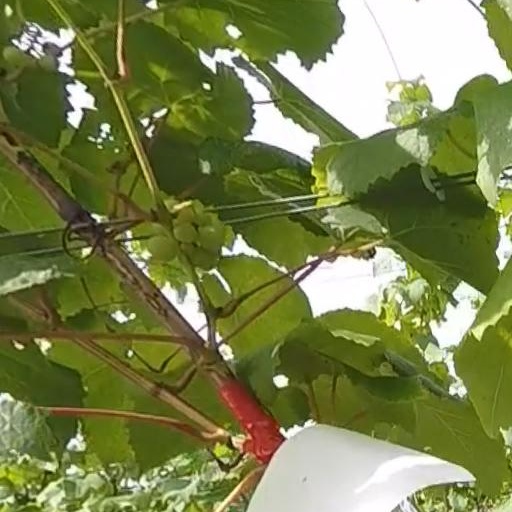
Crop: grape